Sophia Morrison

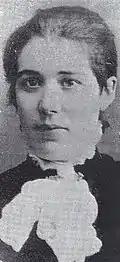
Sophia Morrison was ”averse to photographs as she had problems from childhood with her eyes giving her a form of squint"

Morrison's commitment to a living Manx culture saw her become director of The Peel Players, a small theatre company which produced specifically Manx plays, generally written in Anglo-Manx dialect. The significance and success of the group is shown by their performing plays both across the island and also in England.